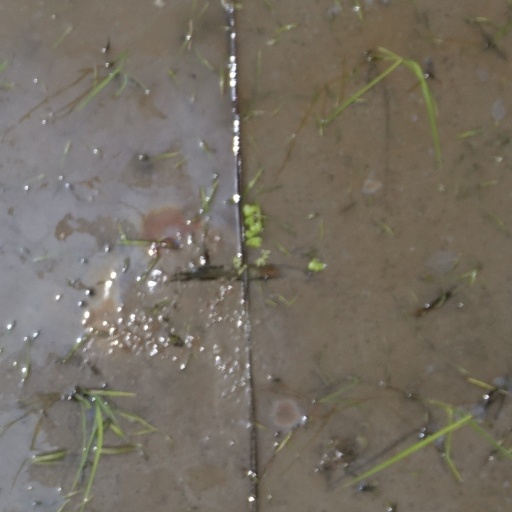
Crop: rice